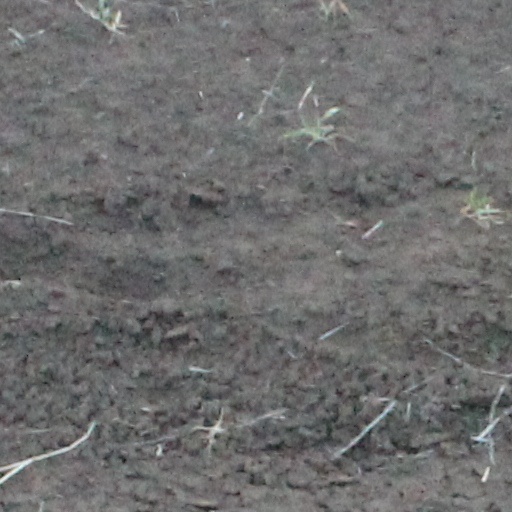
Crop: wheat